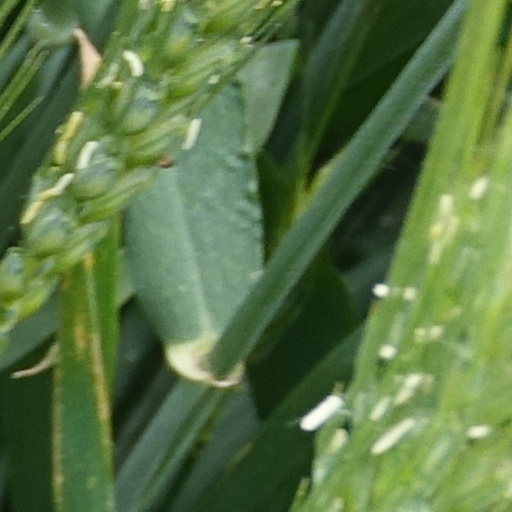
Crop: wheat